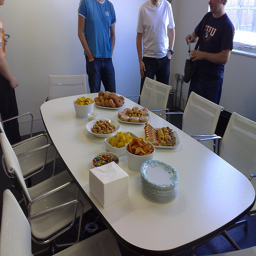
There are donuts and several other things to eat on this table.
People standing around plates of food on a table.
there are many different plates of food on this table
A group of people standing around a table with food.
a big table that has some people around it